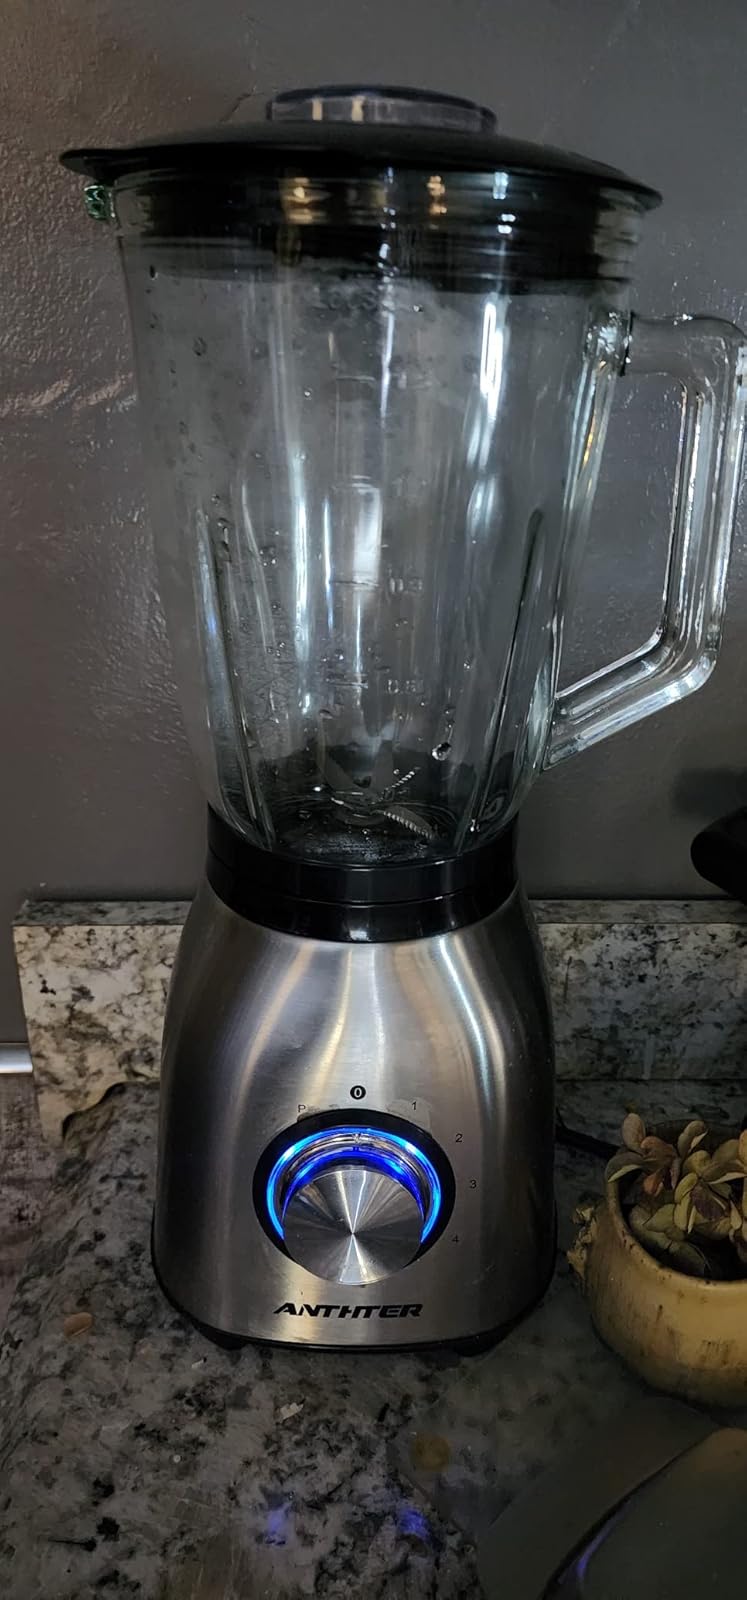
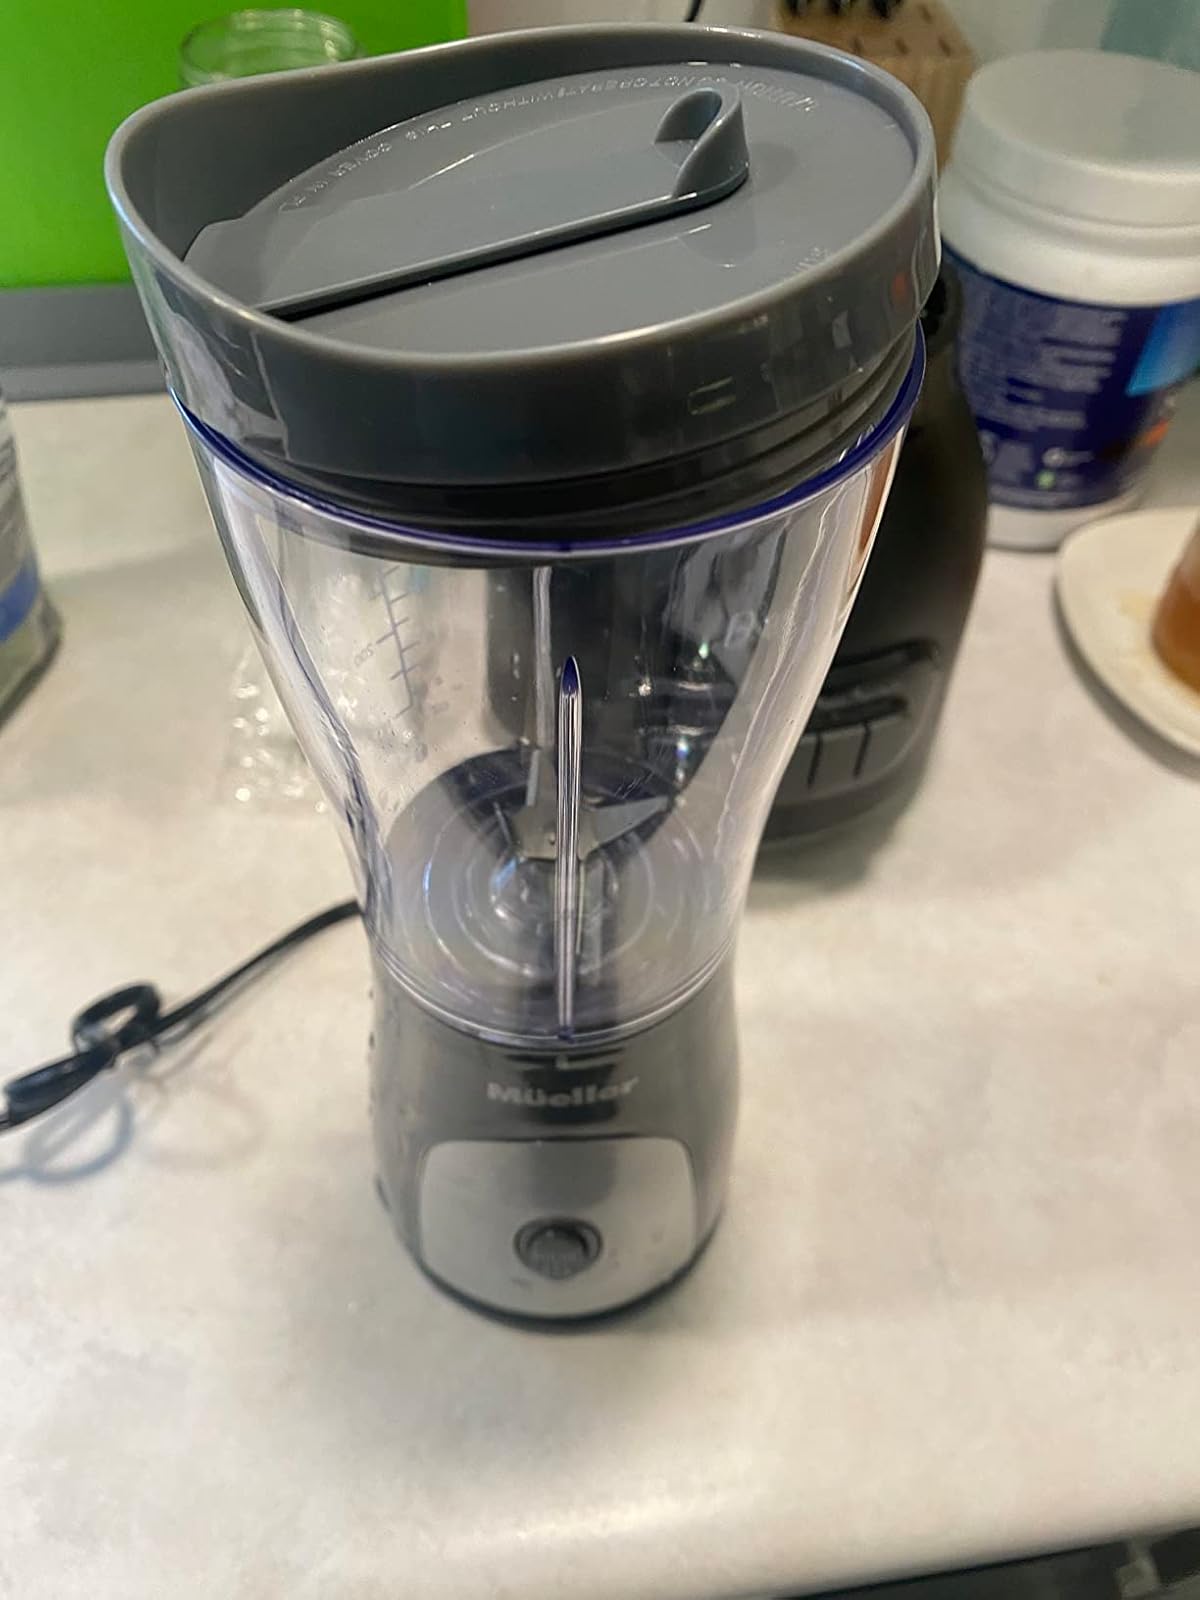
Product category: items_blender
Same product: no